Professional wrestling in Puerto Rico

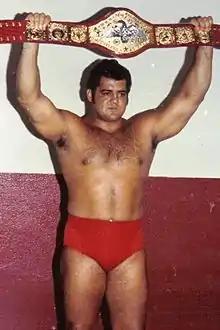
Pedro Morales was the first Latin American in history to win a recognized world heavyweight championship.

Professional wrestling has been considered one of the most popular forms of entertainment in Puerto Rico for more than fifty years. It is considered the highest source of income in the sports entertainment industry on the island; a minor industry within its tertiary sector in its overall economy. After sports commentator José Antonio Géigel and a group of wrestlers founded the first promotion based in Puerto Rico, the discipline has consistently remained being broadcast in local television. Originally a mixture of foreign wrestling styles, the Puerto Rican wrestling style developed into a unique form of performing. Most notably, local promotions relied on unusual matches, often involving foreign objects or odd arenas. Local wrestling is considered to be one of the pillars that contributed to modern hardcore wrestling, being the territory where the first "fire" and "death" matches took place. Local promotions exploited the innovation and held their cards in large stadiums, eventually becoming an element of popular culture. During the course of six decades, Carlos Colón Sr. has developed over 70 scars in his forehead that are product of this method of performing, becoming the main symbol of the style's nature. The storylines in Puerto Rico have historically revolved around the "foreign heel" formula, with local wrestlers obtaining victories over notable figures that include Ric Flair, Harley Race, Hulk Hogan, Terry Funk, Diamond Dallas Page, Scott Hall, Booker T, Samoa Joe and Curt Hennig among several others.